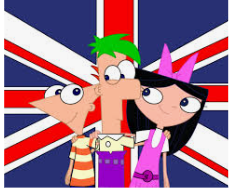
Portrait style: Cartoon Portrait